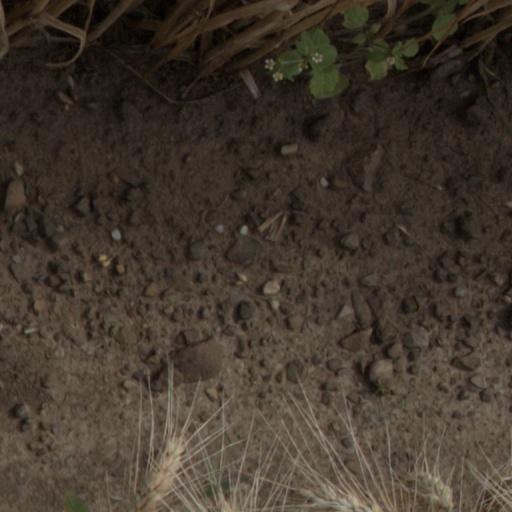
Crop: wheat